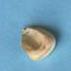
Maize quality: Bad